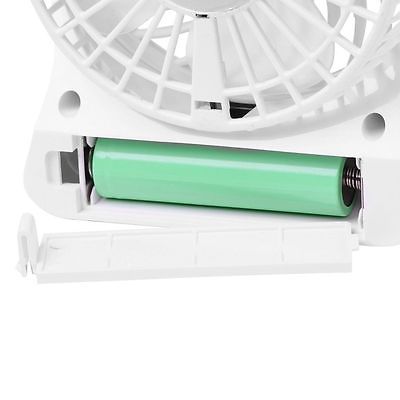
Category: fan